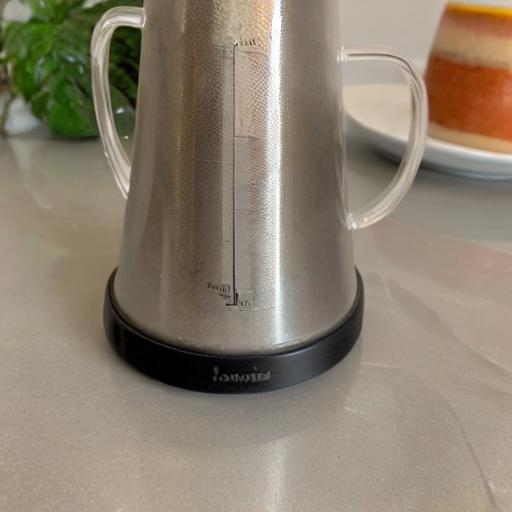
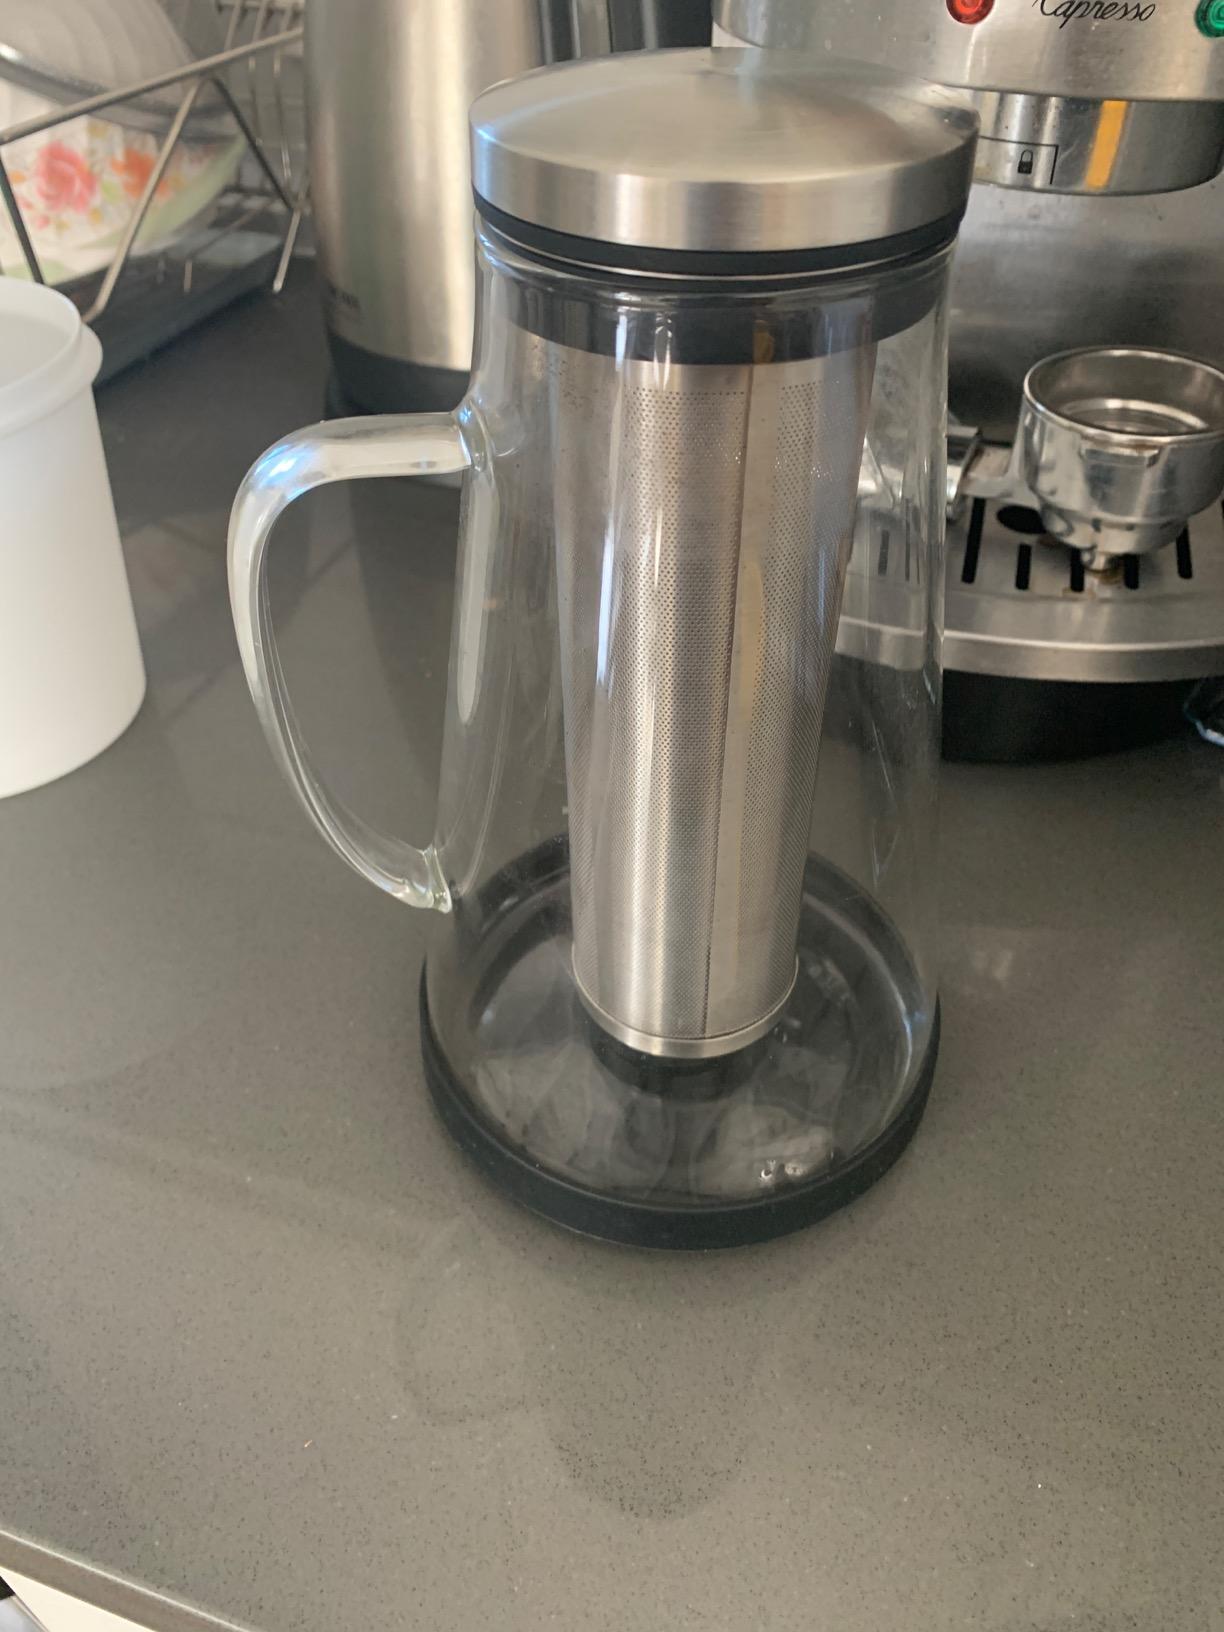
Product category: items_tea
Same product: no